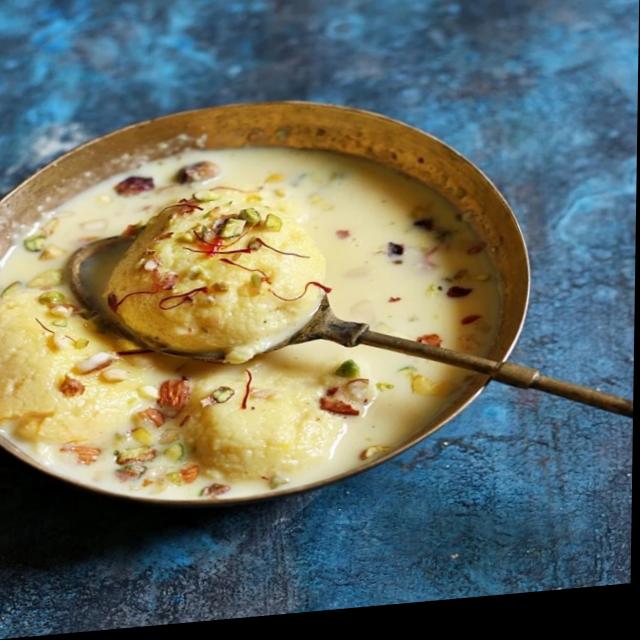
Dish: ras_malai